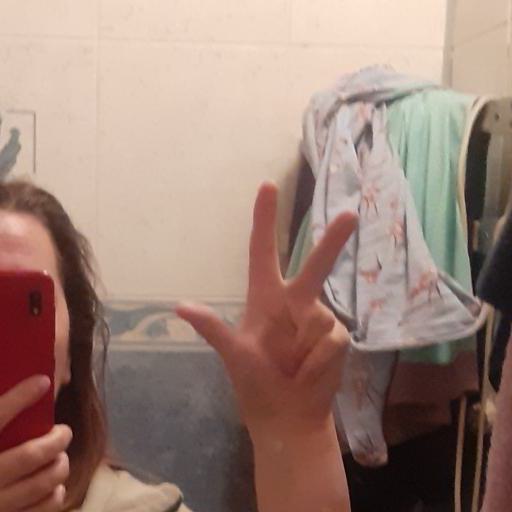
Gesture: three2